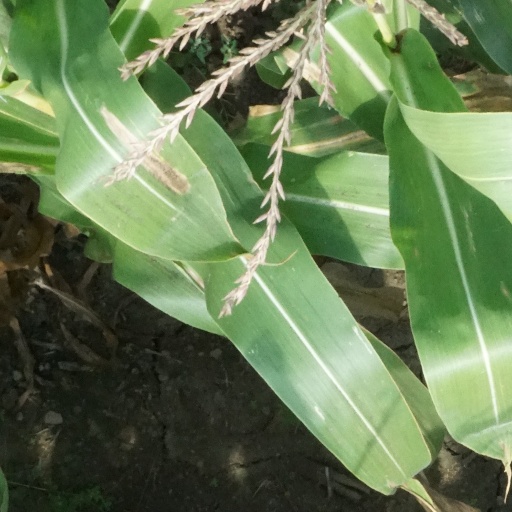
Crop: maize; corn